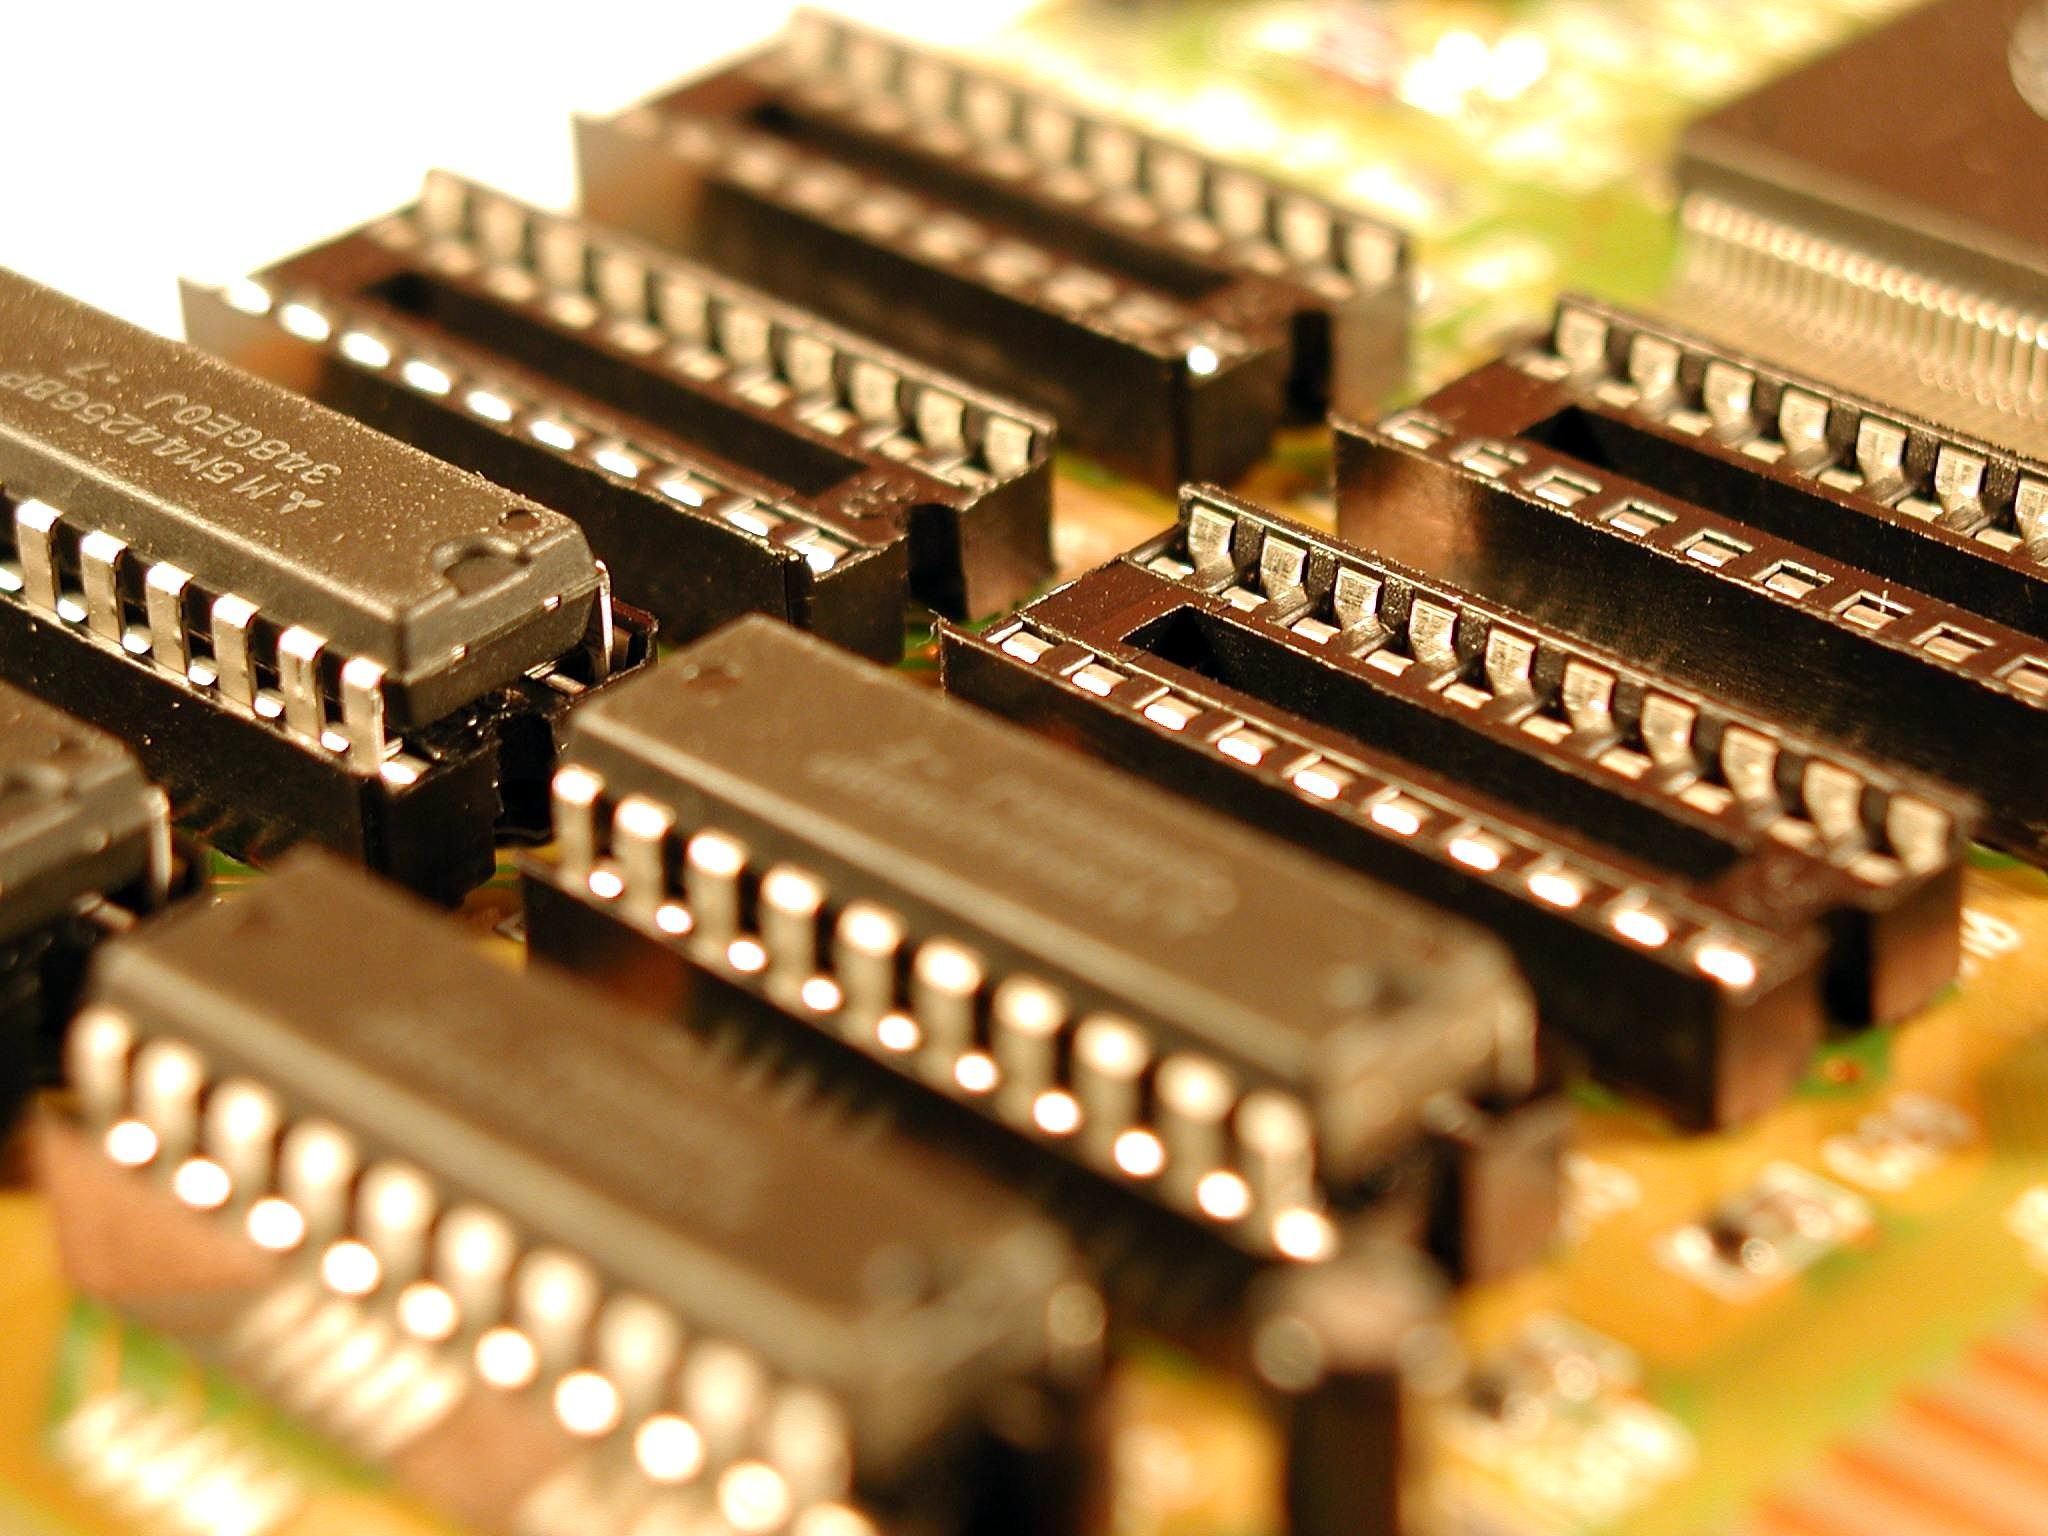
computer, technology, electricity, electronics, semiconductor, hardware, circuit, ic, chips, processor, component, microcontroller, integrated circuit, personal computer hardware, electronic instrument